High Roads (comics)

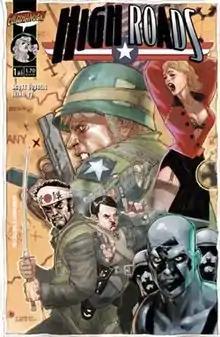
Cover to "High Roads" #1, written by Scott Lobdell and penciled by Leinil Francis Yu

High Roads is a six-issue limited series created by writer Scott Lobdell and artist Leinil Francis Yu. It was published in April 2002 by Cliffhanger, an imprint of DC Comics' WildStorm.